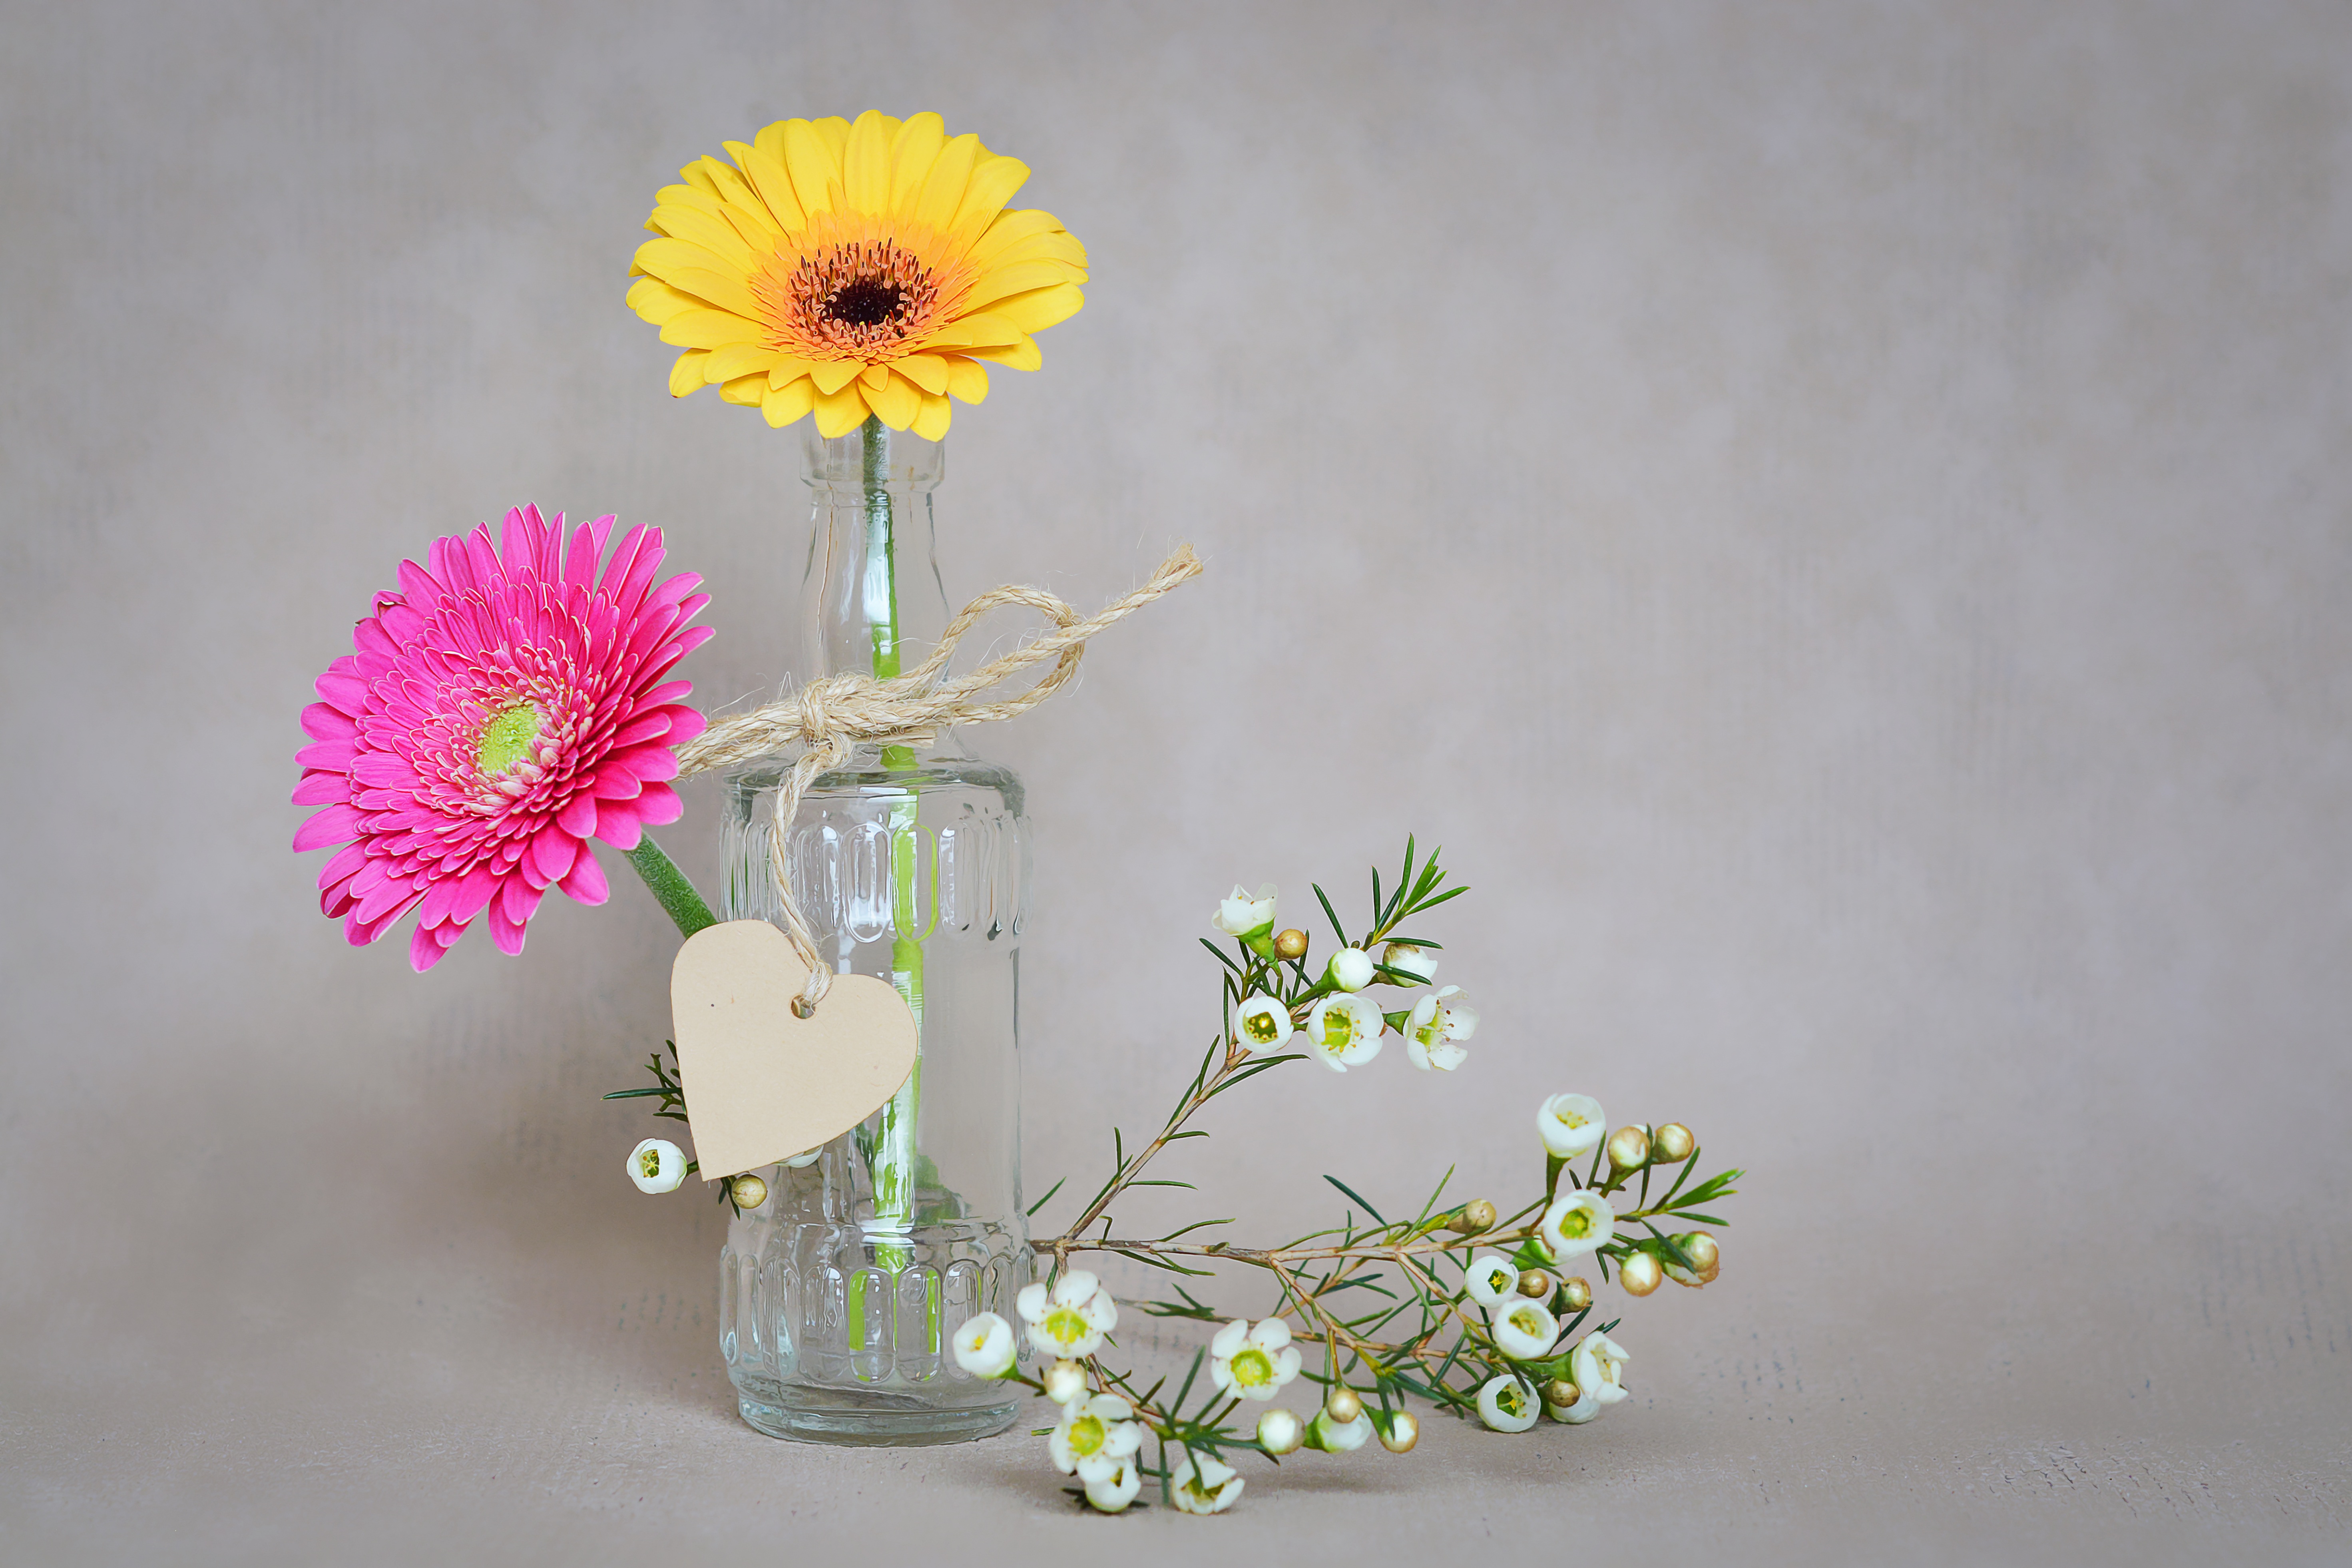
plant, white, flower, petal, vase, decoration, yellow, pink, close, flora, still life, deco, flowers, art, petals, gerbera, floristry, text freedom, frangipani, flowering plant, daisy family, flower bouquet, flower vase, cut flowers, ikebana, floral design, centrepiece, land plant, flower arranging, heart pendant